Datames

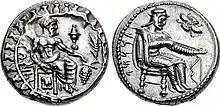
Coin of Datames. The reverse shows Datames wearing a Persian dress whilst inspecting an arrow, and the obverse shows Baal

Datames (Old Persian: "Dātama" or "Dātāma", Aramaic: "Tadanmu", ; 407 BC – 362 BC), also known as Tarkamuwa, was an Iranian military leader, who served as the governor (satrap) of the Achaemenid satrapy of Cappadocia (or Cilicia; the evidence is contradictory) from the 380s BC to 362 BC. A Carian by birth, he was the son of Camissares by a Paphlagonian mother. His father being satrap of Cilicia under Artaxerxes II, and high in the favour of that monarch, Datames became one of the king's bodyguards; and having in this capacity distinguished himself in the war against the Cadusii, was appointed to succeed his father (who had fallen in that war) in the government of his province. Here he distinguished himself both by his military abilities and his zeal in the service of the king; and reduced to subjection two officials who had revolted from Artaxerxes, Thyus, governor of Paphlagonia, and Aspis of Cataonia.